Owsley (musician)

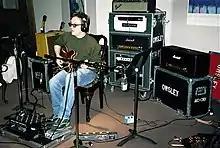
Will Owsley laying down a guitar track at the Bennett House studio.

In the 2000s (decade), Owsley continued work as a session guitarist, (backing) vocalist, mandolin player and less frequently as bassist and keyboardist. He among others recorded with Faith Hill, Michael McDonald, Charlotte Church, Jump5, Natalie Grant, David Phelps, James Ingram, Rodney Crowell, MercyMe, The Katinas, Nate Sallie, Graham Colton, and Kenny Loggins. Producer John Fields arranged for Owsley to back various Disney stars, such as Miley Cyrus, Selena Gomez, Demi Lovato, the Jonas Brothers, and Luke Benward.